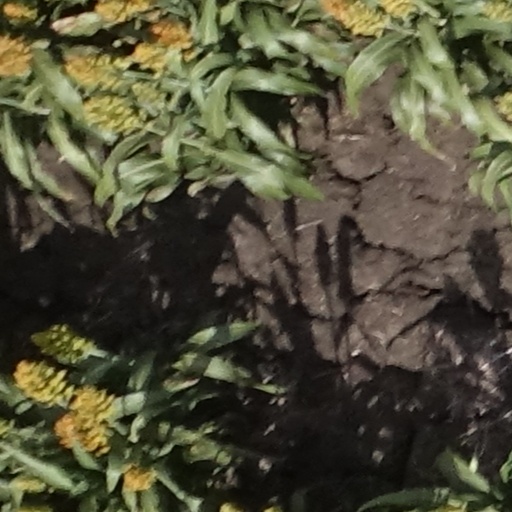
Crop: sorghum